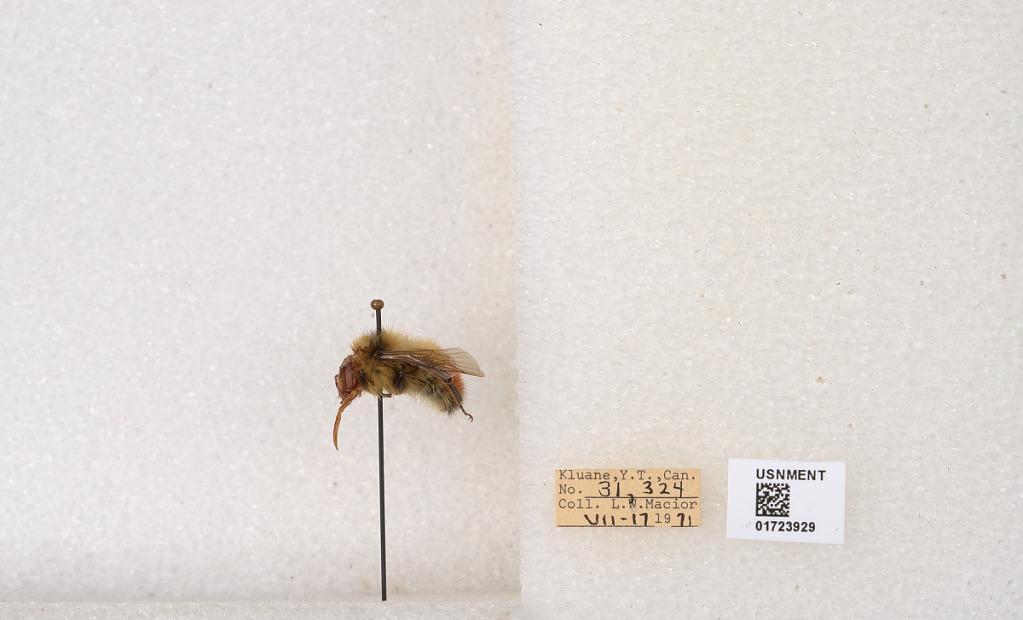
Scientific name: Bombus flavifrons Cresson
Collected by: L. Macior
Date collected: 1971-7-17
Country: Canada
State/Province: Yukon Territory
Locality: Kluane National Park and Reserve
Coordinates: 60.7493, -139.504